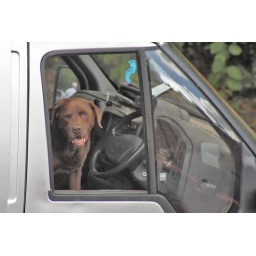
One unfriendly brown dog in a white van